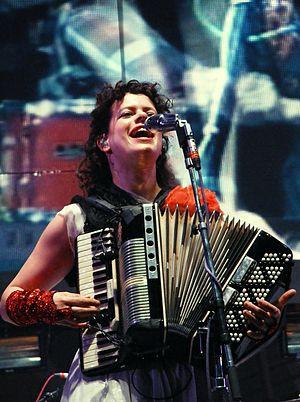
Régine Chassagne (Arcade Fire) à Manchester Central, Manchester, en décembre 2010
Arcade Fire, anciennement The Arcade Fire, est un groupe de rock indépendant canadien, originaire de Montréal, au Québec. Les membres du groupe sont les multi-instrumentistes Win Butler, Régine Chassagne, Richard Parry, Tim Kingsbury, William Butler, Sarah Neufeld et Jeremy Gara. Le groupe a pris forme au début des années 2000. Il s'est développé autour du couple formé par Win Butler et Régine Chassagne.